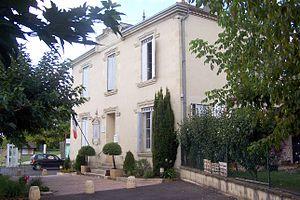
Mairie de Neuffons (Gironde, France)
Neuffons est une commune du Sud-Ouest de la France, située dans le département de la Gironde.